A Night to Remember (1958 film)

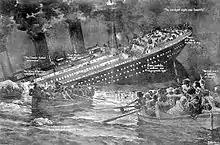
Illustration of the sinking of the "Titanic"

The film has a reputation of being a historically accurate portrayal of the "Titanic" disaster with only one obvious inaccuracy: the ship sinks intact. This was because it was the accepted view at the time based on survivor testimonies. This opinion did not change until the wreck was found in 1985. Charles Lightoller's widow Sylvia praised the film's historical accuracy in an interview with "The Guardian", stating "The film is really the truth and has not been embroidered".